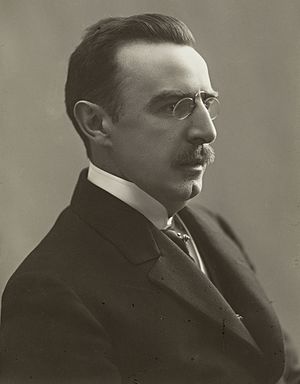
Vilhelm Krag
Vilhelm Andreas Wexels Krag var en norsk lyriker, forfatter, journalist og kulturpersonlighed, der var formand for Den Norske Forfatterforening. Han var bror til forfatteren Thomas Peter Krag og farbror til sprogforskeren og forfatteren Erik Krag.